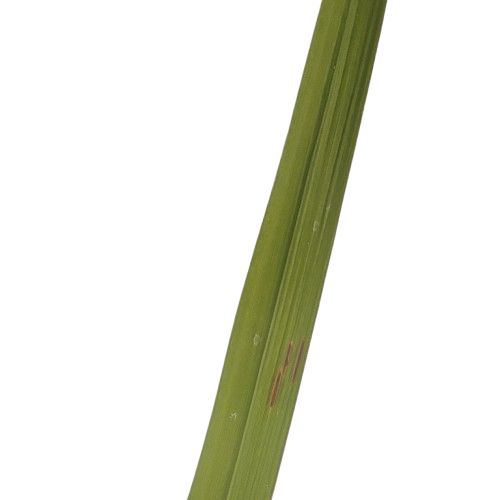
Label: Rice Blast